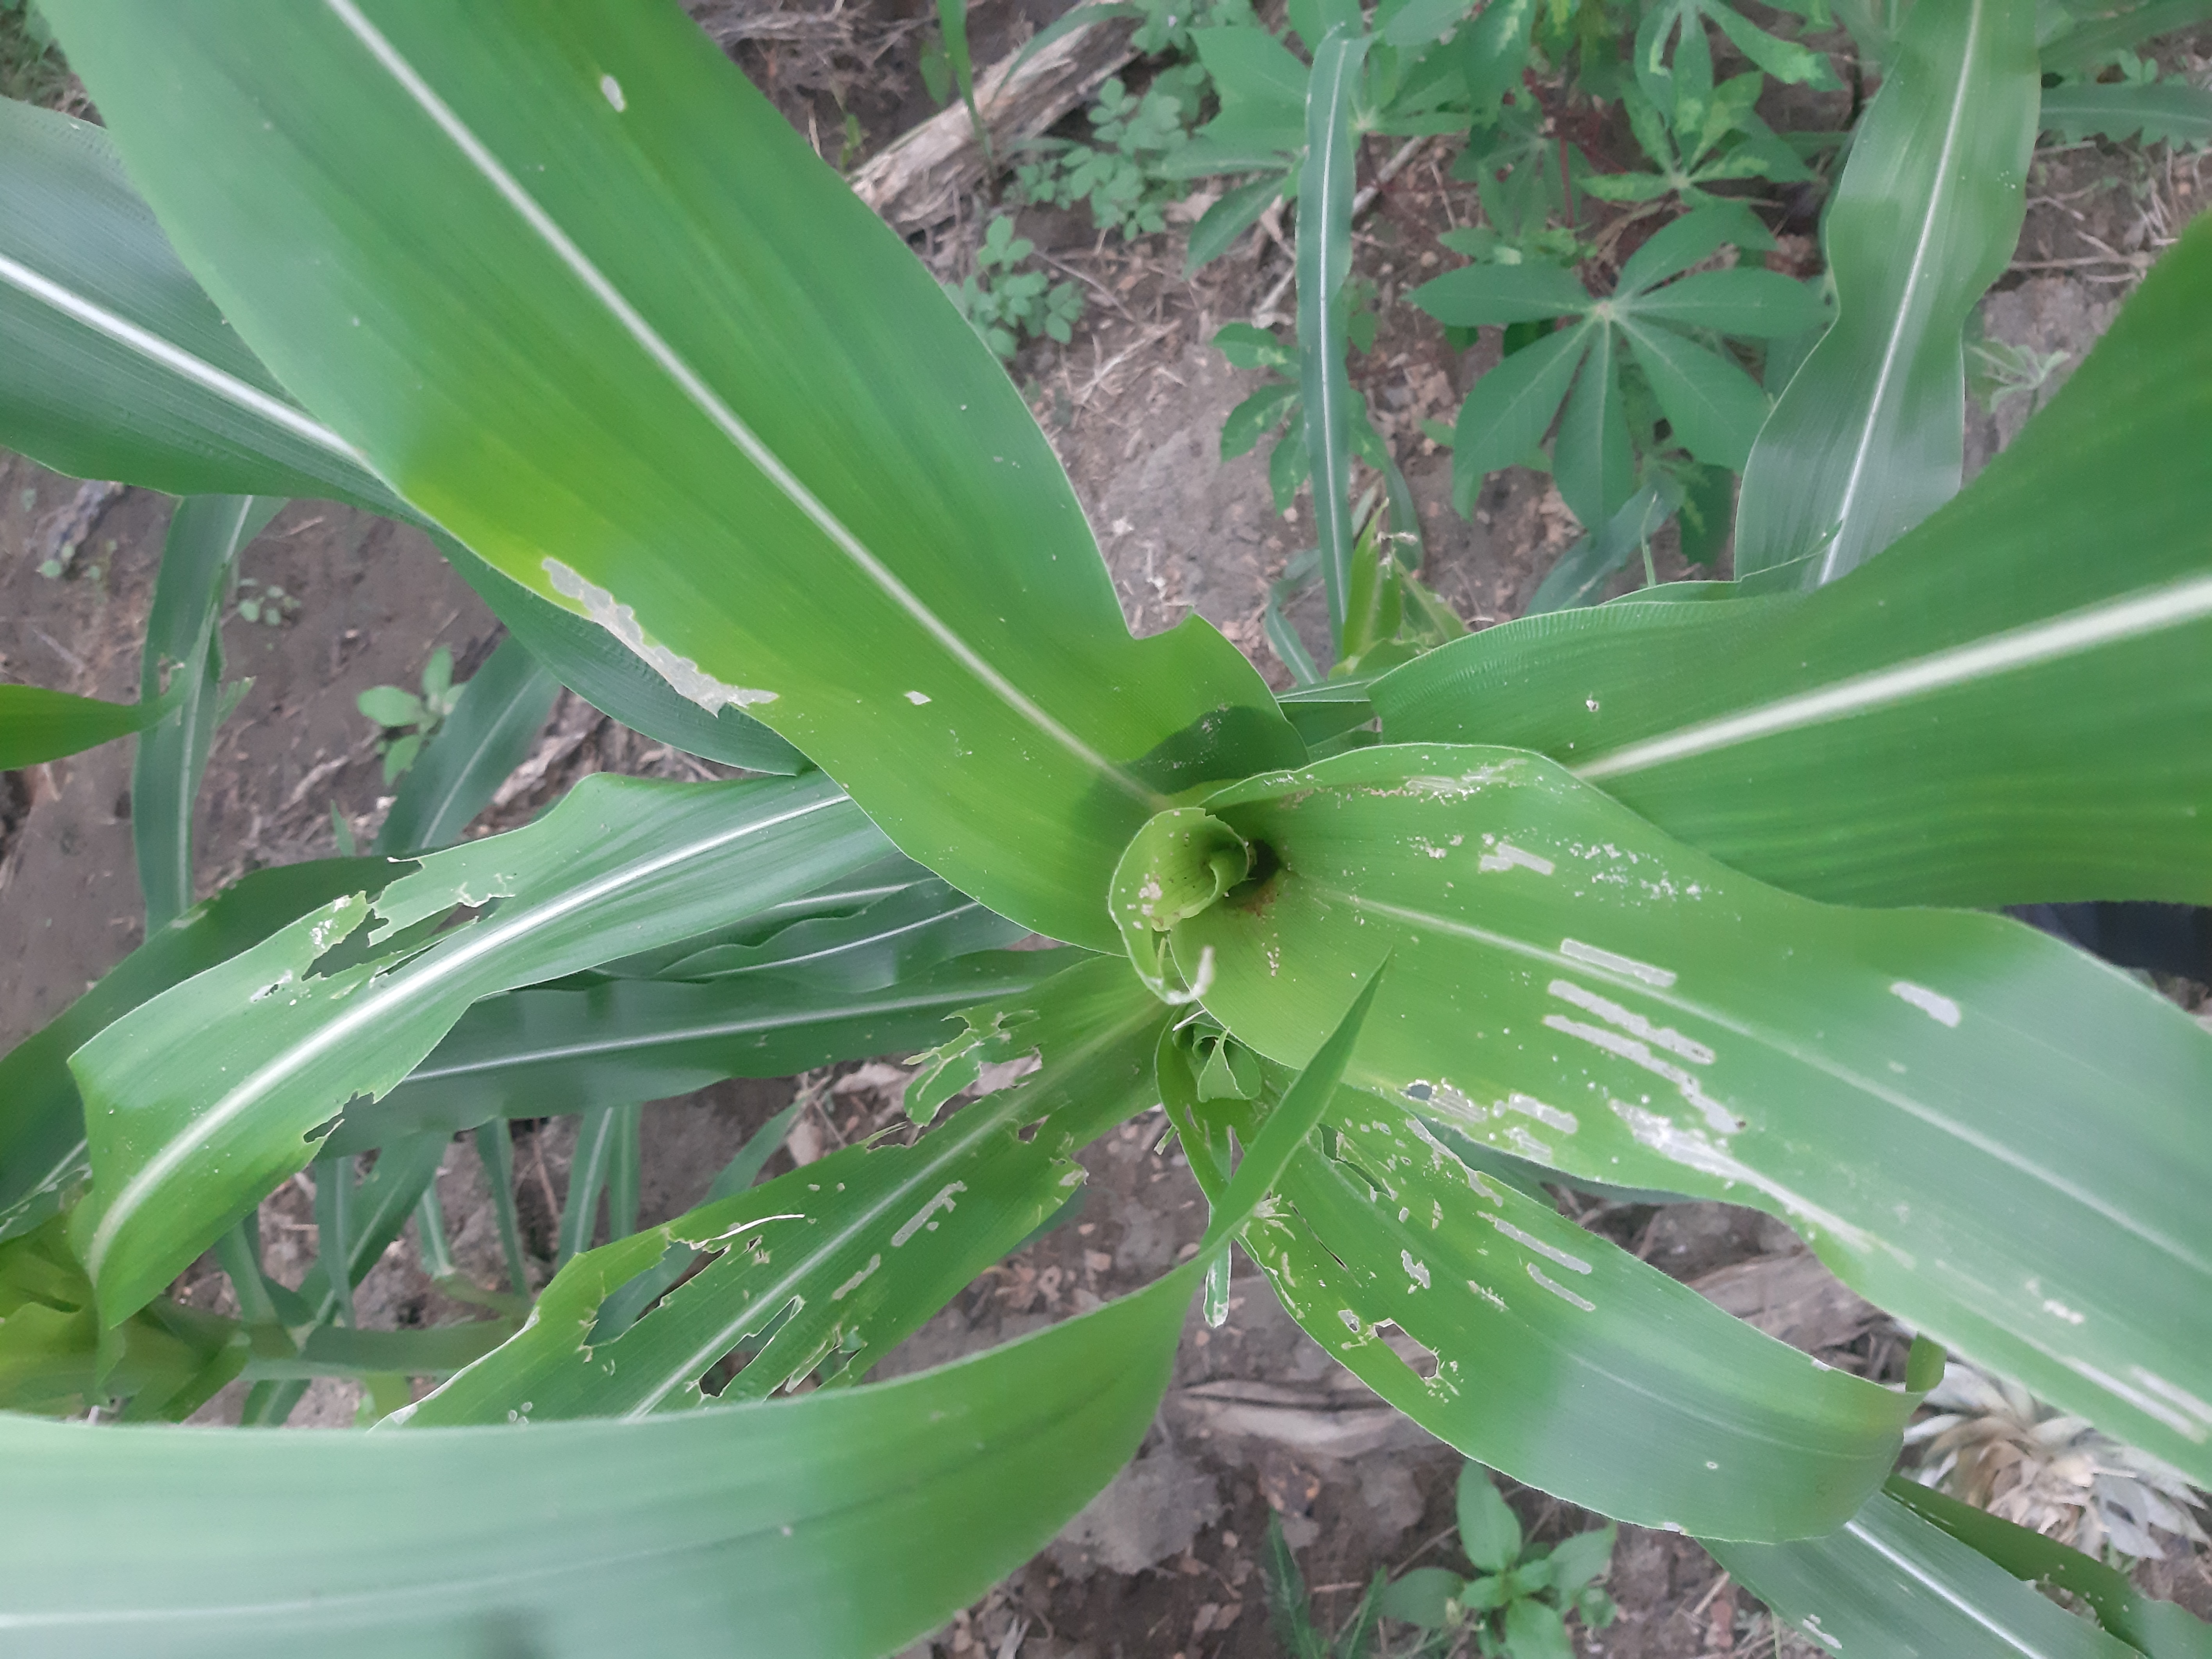
Label: spodoptera_frugiperda